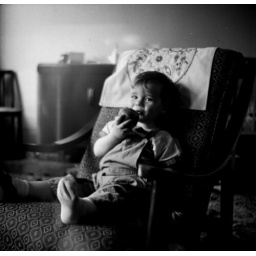
pdc in chair with apple